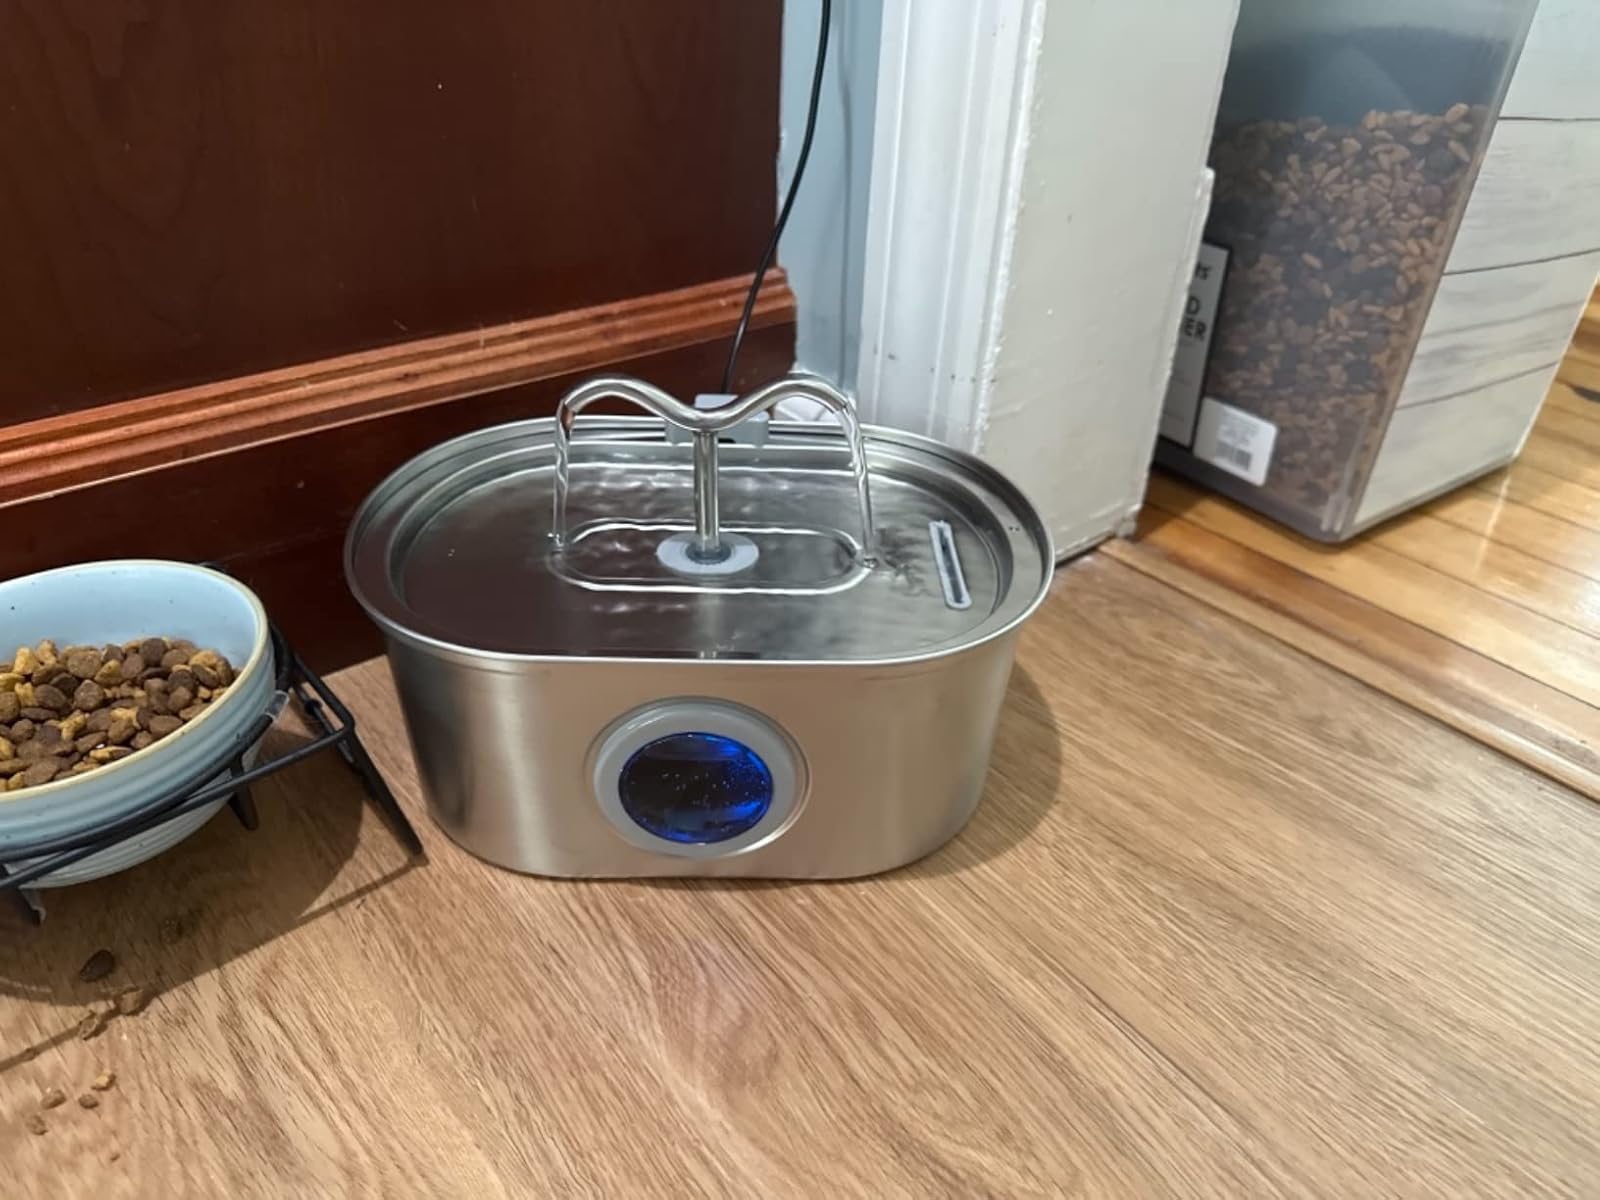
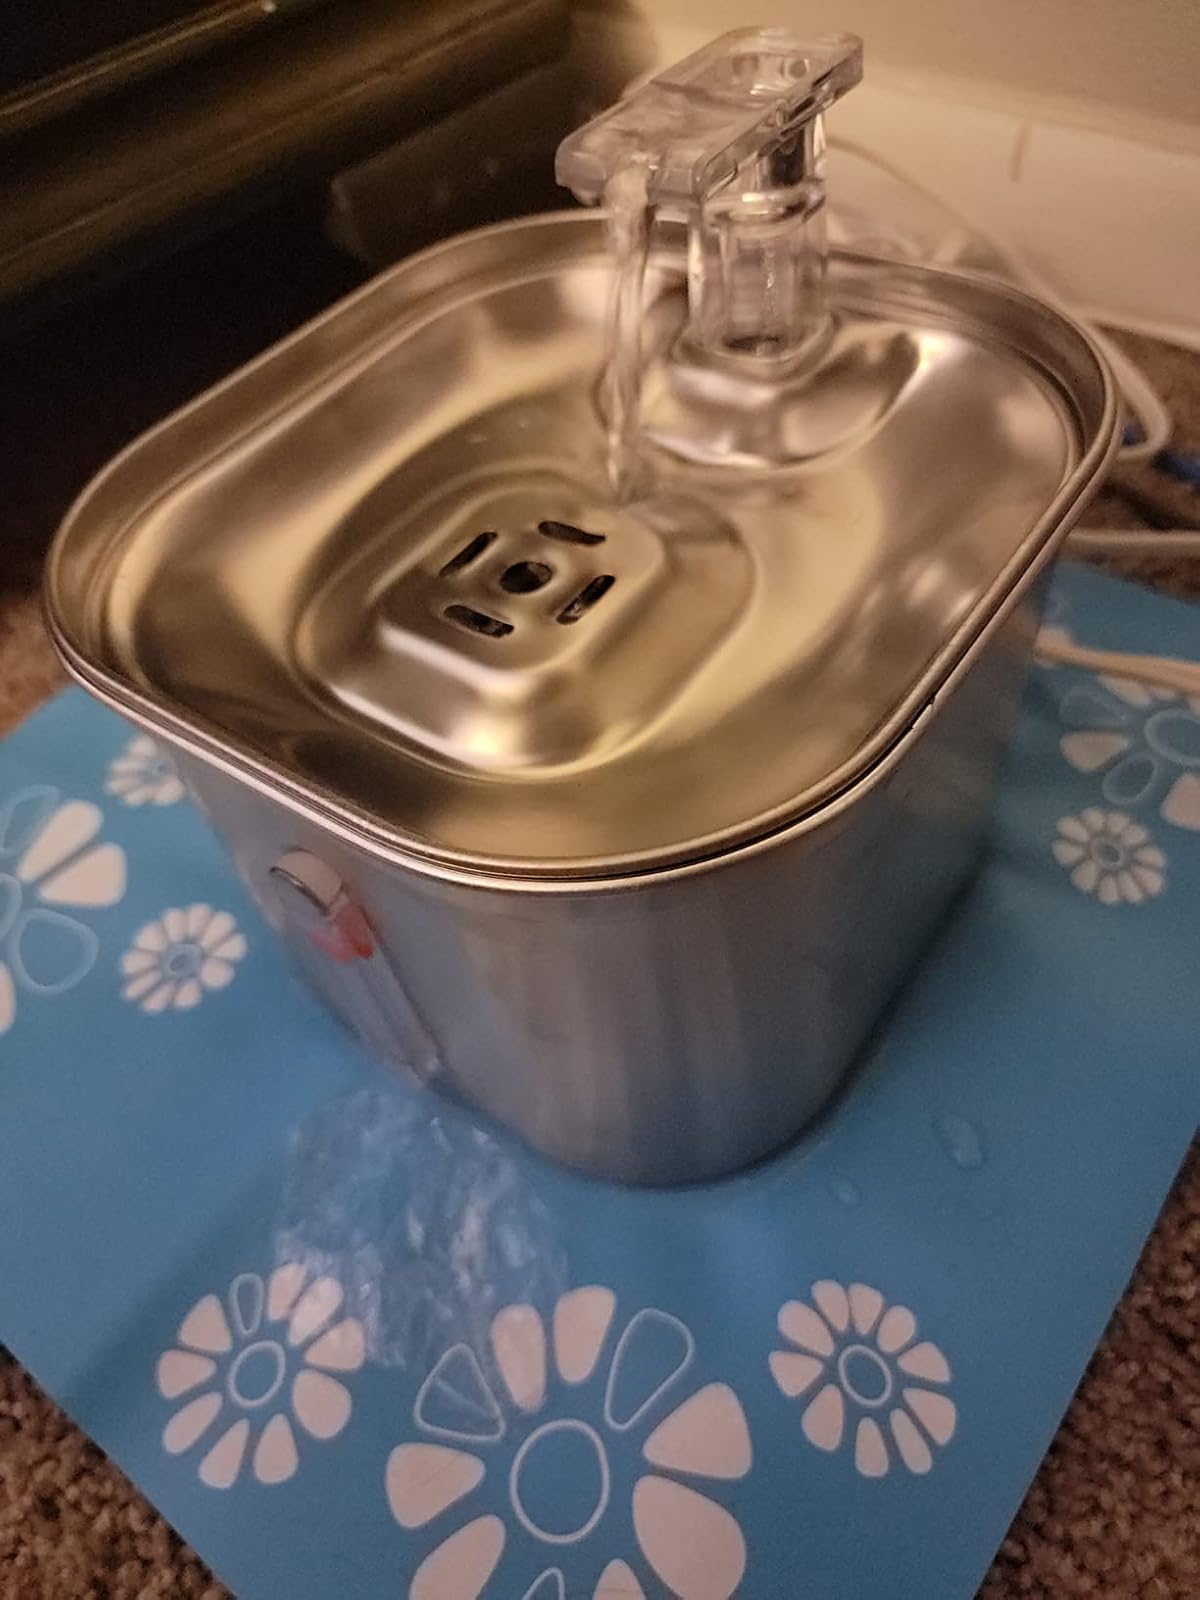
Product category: items_bowl
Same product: no